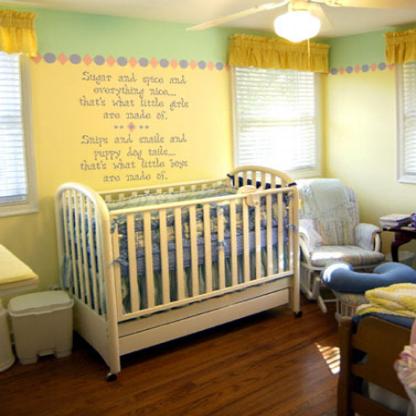
Scene: Indoor